Saptha Stana Temples

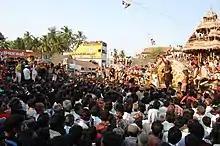
"Poochorithal" (flower festival)

In the decorated palanquin Ayyarappar along with His consort will leave Thiruvaiyaru and go to the other six connected temples during the festival of Saptha Stana. At that time, the palanquins of the respective temples will join with the Ayyarappar Palanquin. This festival is conducted at Tiruvaiyaru during April every year. As per Hindu legend, it is the wedding festival of Nandikeswara, the sacred bull of Shiva on the Punarpoosa star during the Tamil month of "Panguni". The festival deity of Aiyarappar temple of Thiruvaiyaru is carried in a decorated glass palanquin along with the images of Nandikeswara and Suyasayambikai to the temples in Thirupazhanam, Thiruchottruthurai, Thiruvedhikudi, Thirukandiyur and Thirupoonthurthi. Each of the festival deities of the respective temples mounted in glass palanquins accompany Aiyarppar on the way to the final destiny, Thillaistanam. There is a grand display of fireworks in Cauvery riverbed outside Thillaistanam temple. The seven palanquins are carried to Aiyarappar temple in Thiruvaiyyaru. Hundreds of people witness the convergence of seven glass palanquins carrying principal deities of respective temples from seven places at Tiruvaiyaru. The devotees perform "Poochorithal" (flower festival) in which a doll offers flowers to the principal deities in the palanquins. After the "Poochorithal", the palanquins leave for their respective temples.